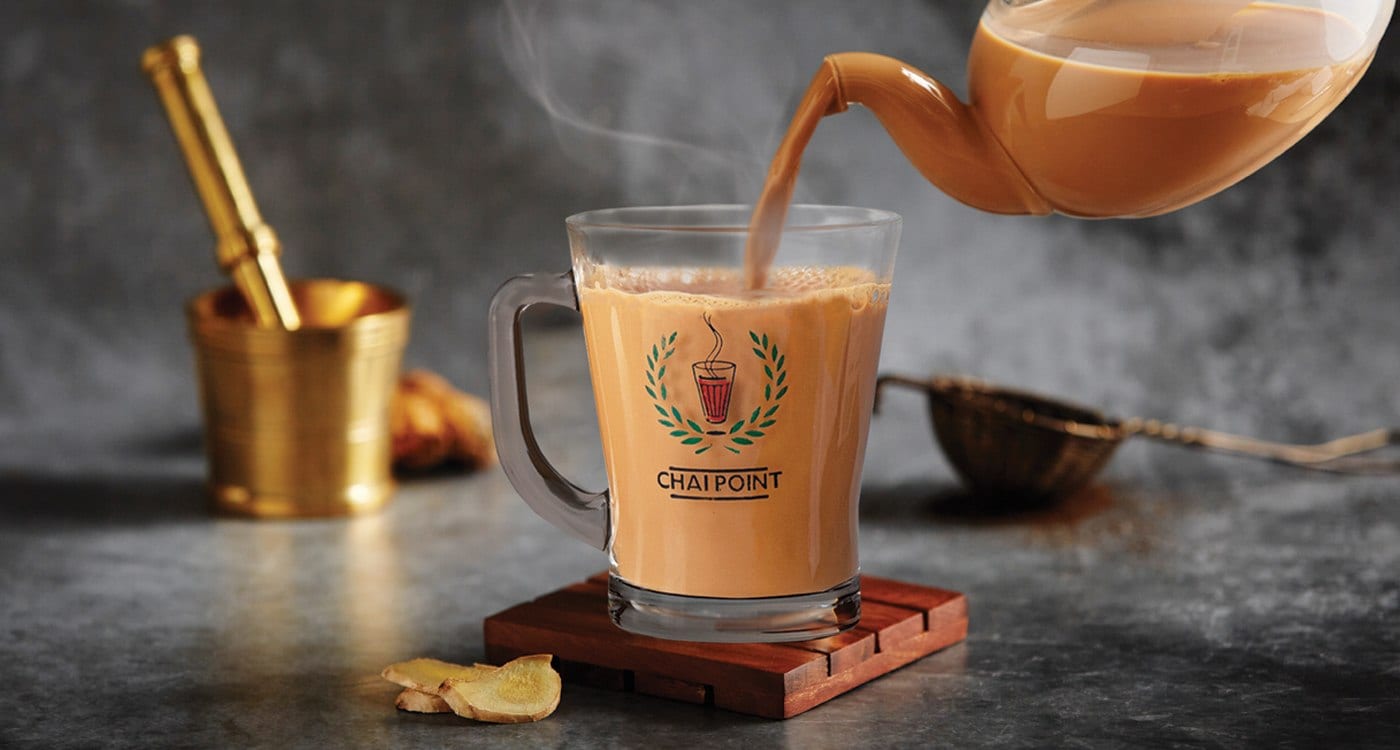
Dish: chai